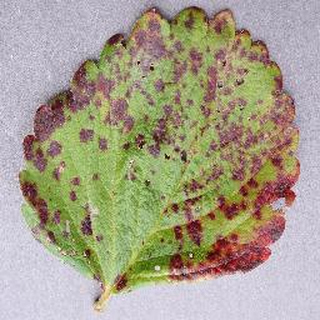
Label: strawberry_leaf_scorch